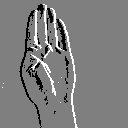
ASL letter: b